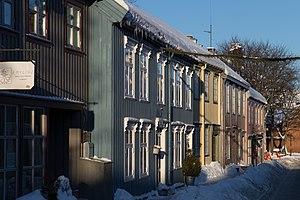
Bakklandet est un quartier de la ville de Trondheim dans le comté de Trøndelag, en Norvège. Il se situe dans l'arrondissement d' Østbyen, du côté est de la Nidelva, entre le pont Bakke et le pont de la vieille ville.